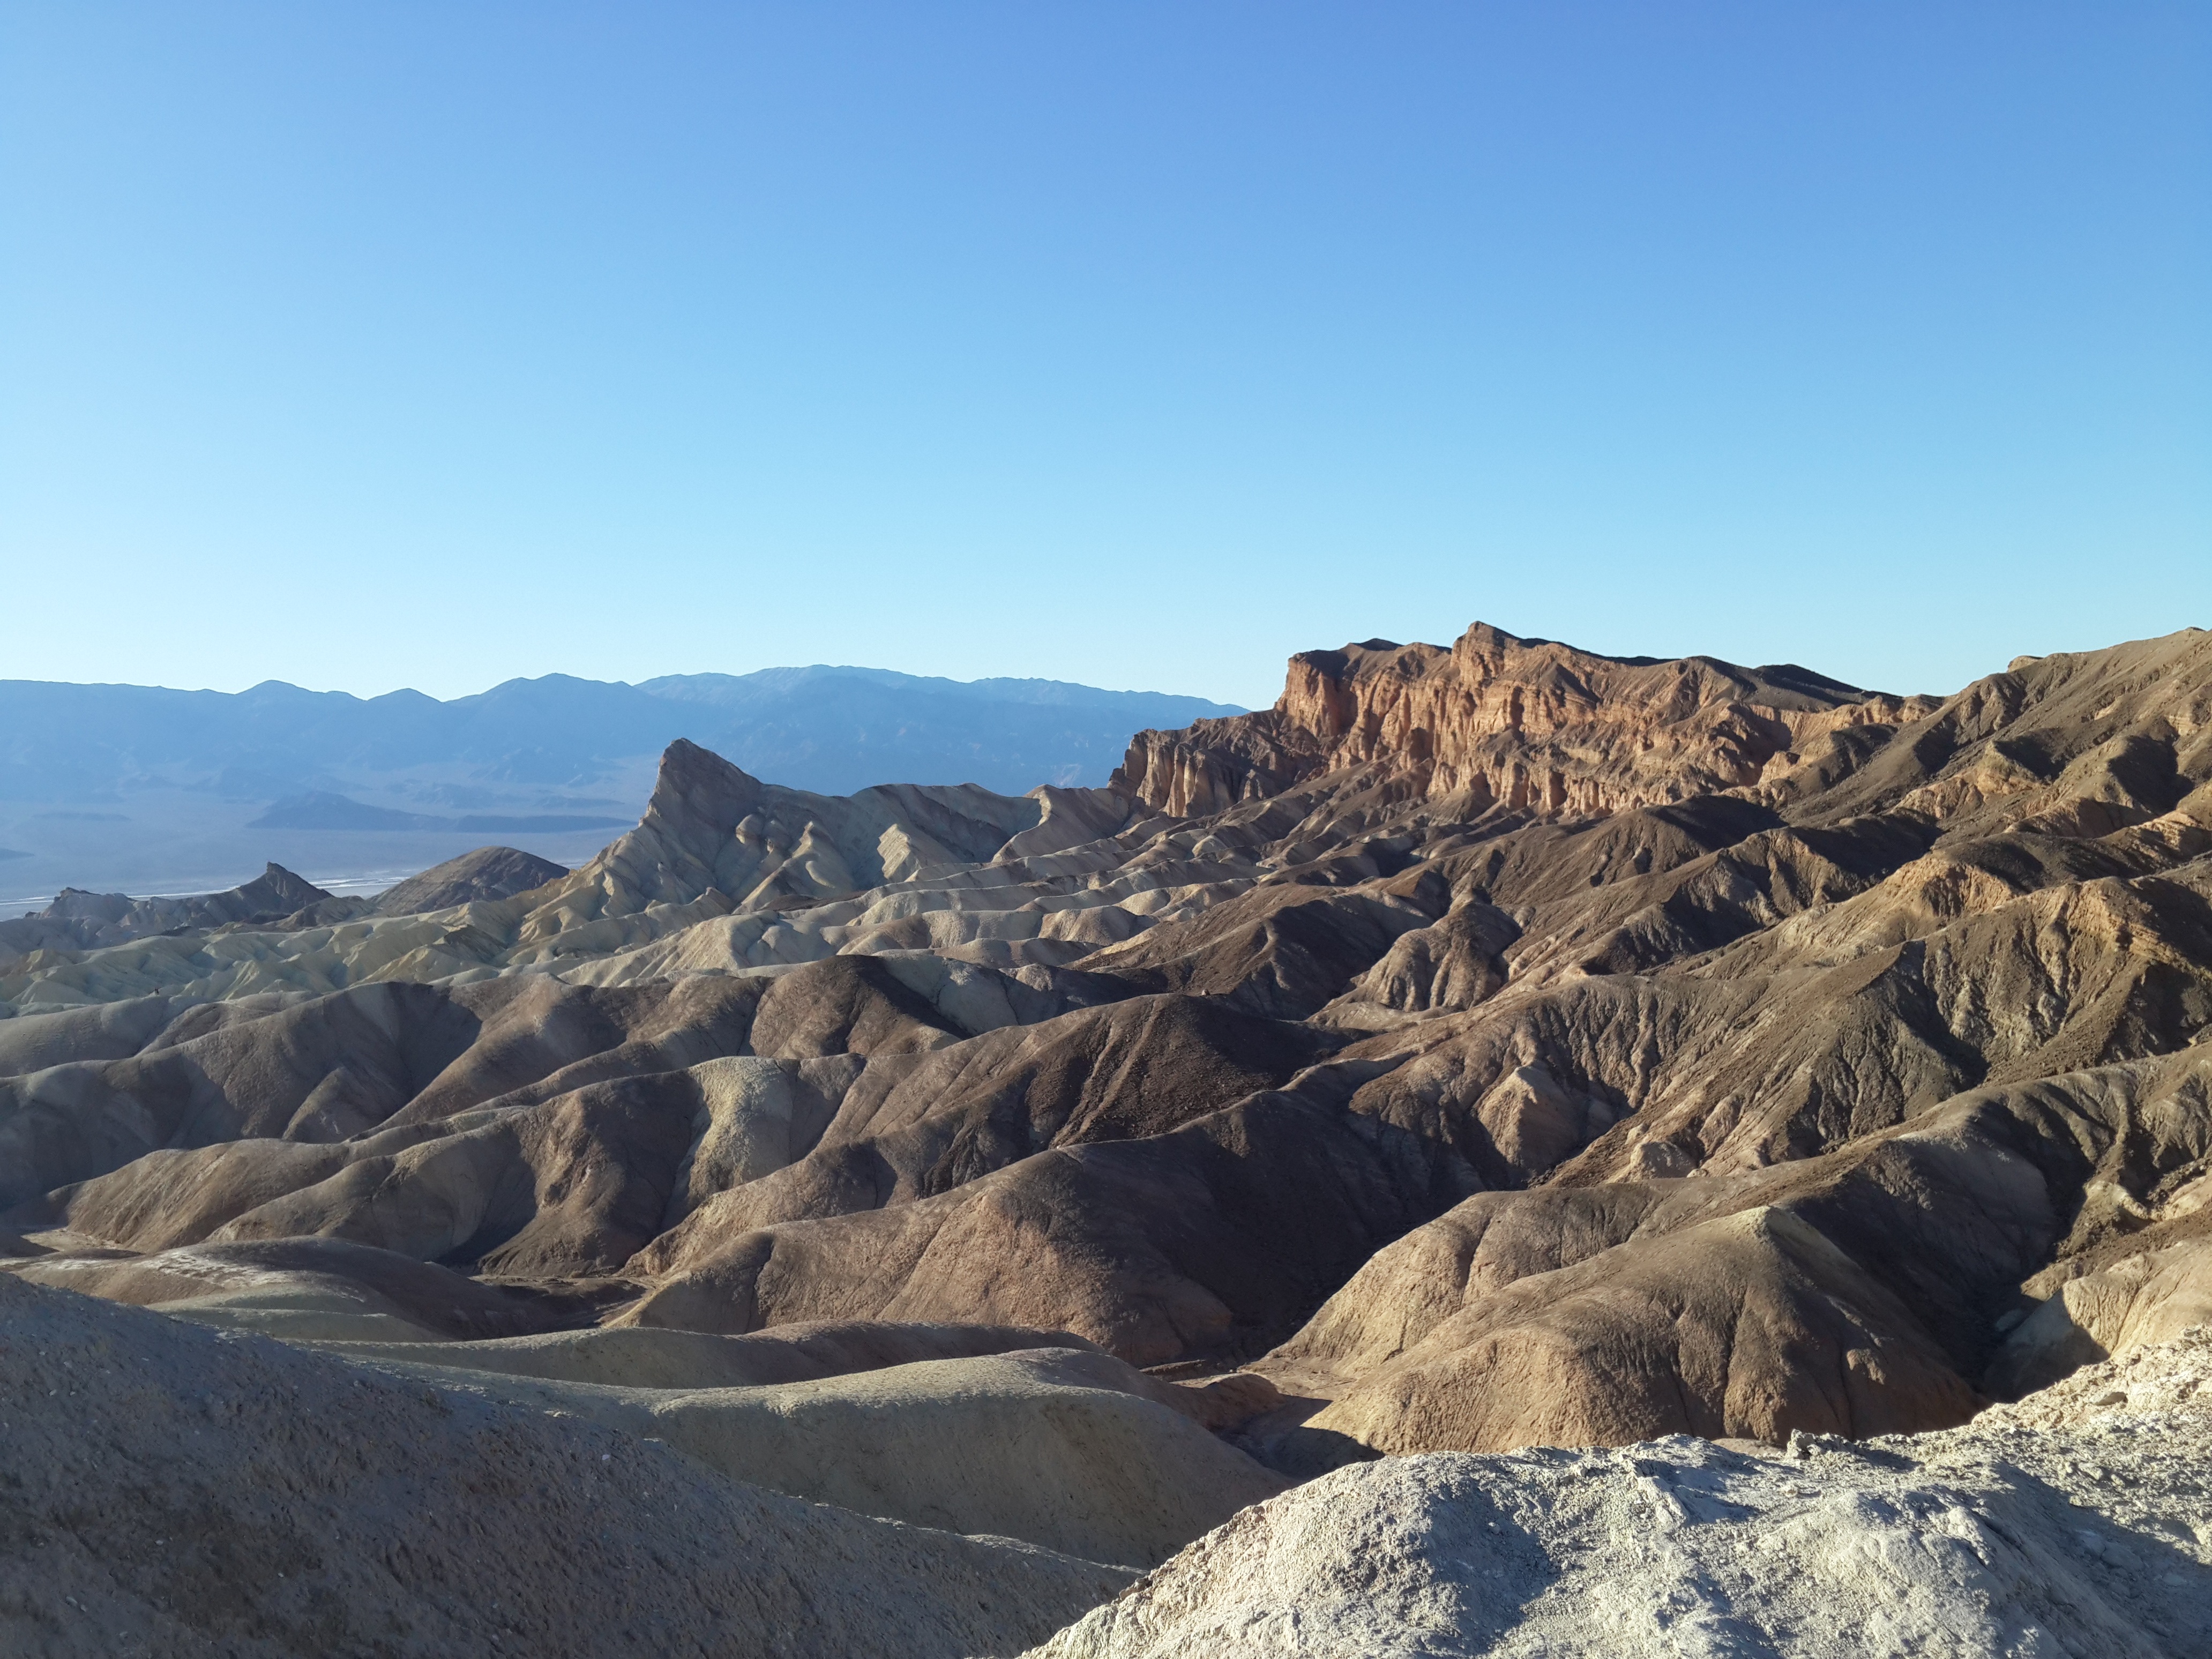
landscape, rock, wilderness, mountain, desert, valley, mountain range, travel, canyon, terrain, ridge, united states, geology, badlands, plateau, western, wadi, landform, natural environment, geographical feature, aeolian landform, mountainous landforms